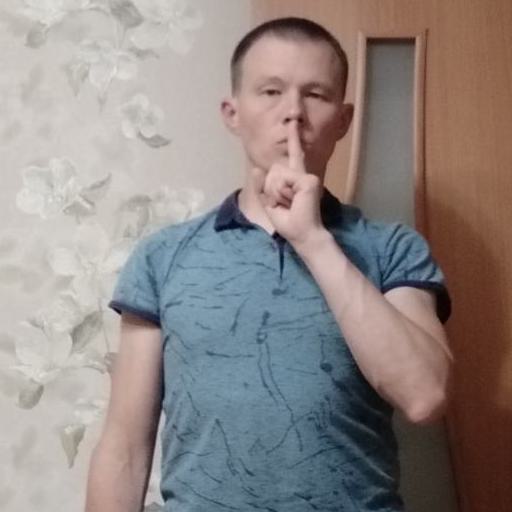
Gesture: mute